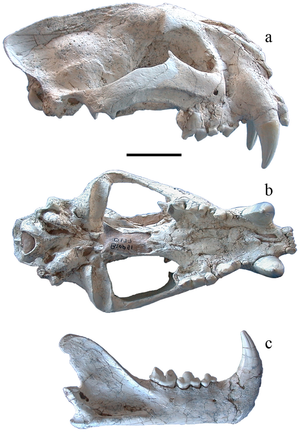
Le Tigre de Java est une sous-espèce du tigre éteinte qui vivait uniquement sur l'île de Java. De petite taille, il se caractérisait par une robe aux rayures fines et serrées, un museau long et étroit avec des carnassières longues. Très peu de données sont connues sur son comportement.
Le Tigre de Longdan est une espèce éteinte de grand félins de la sous-famille des Pantherinae et du genre Panthera, très proche du tigre actuel, connu de la province du Gansu au nord-ouest de la Chine.
Le Tigre est une espèce de mammifère carnivore de la famille des félidés du genre Panthera. Aisément reconnaissable à sa fourrure rousse rayée de noir, il est le plus grand félin sauvage et l'un des plus grands carnivores terrestres. L'espèce est divisée en neuf sous-espèces présentant des différences mineures de taille ou de comportement. Superprédateur, il chasse principalement les cerfs et les sangliers, bien qu'il puisse s'attaquer à des proies de taille plus importante comme les buffles. Jusqu'au XIXᵉ siècle, le tigre était réputé mangeur d'hommes. La structure sociale des tigres en fait un animal solitaire ; le mâle possède un territoire qui englobe les domaines de plusieurs femelles et ne participe pas à l'éducation des petits.